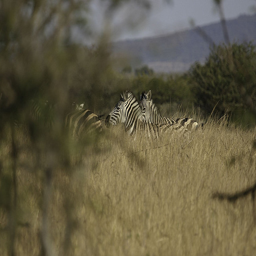
A large group of zebra on a grass field.
A few zebras stand in a grassy field.
Three zebras grazing in some tall grasses in the savannah
Three zebras are standing in the tall grass.
a herd of zebras stand in a grass area